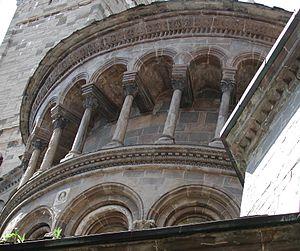
La basilique Santa Maria Maggiore est une église catholique située dans la vieille ville de Bergame, en Lombardie, sur la Piazza del Duomo, dont la construction commença en 1137, et s'échelonna dans la seconde moitié du XIIᵉ siècle, mais qui resta inachevée. L'extérieur conserve le style architectural d'art roman lombard originel, tandis que l'intérieur est décoré dans le style baroque des XVIᵉ et XVIIᵉ siècles.